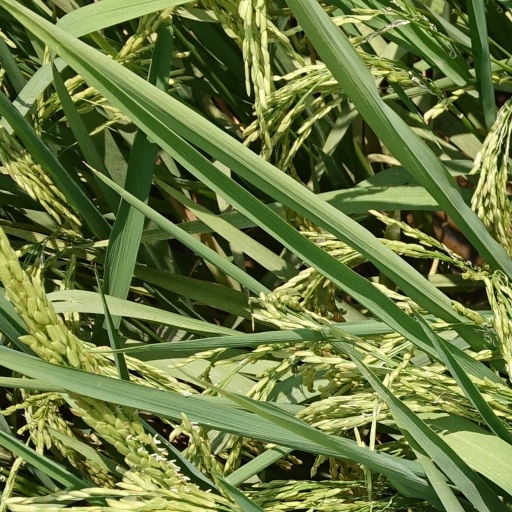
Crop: rice